Charles E. Blydenburgh

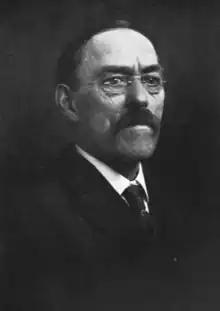

Charles Edward Blydenburgh (March 19, 1854 – April 17, 1921) was an American politician who served as a member of the Wyoming House of Representatives and the Wyoming Supreme Court as a Democrat.